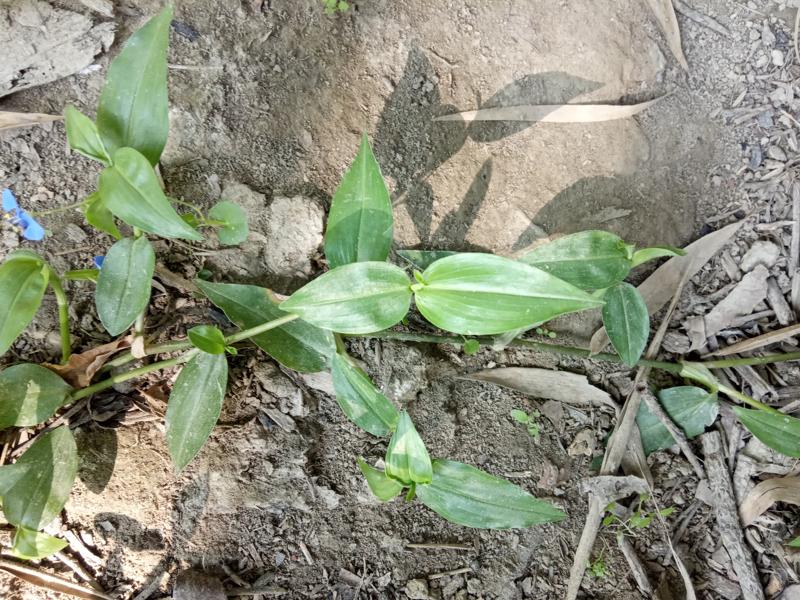
Weed species: Commelina benghalensis